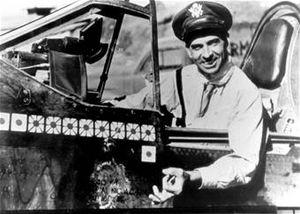
Robert Lee Scott Jr. est un pilote de chasse américain de l'USAAF et un des premiers as américains de la Seconde Guerre mondiale. Il est célèbre pour son autobiographie Dieu est mon co-pilote relatant ses exploits lors de la Seconde Guerre mondiale avec les Tigres volants et l’USAAF en Chine et en Birmanie. Un film fut tiré du livre. La presse lui donnera le surnom de « L’homme escadrille ».